Differential (mechanical device)

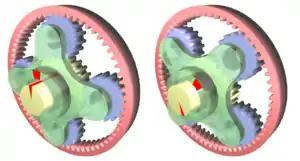
Diagram of an epicyclic gearing system

An epicyclic differential uses epicyclic gearing to send certain proportions of torque to the front axle and the rear axle in an all-wheel drive vehicle. An advantage of the epicyclic design is its relatively compact width (when viewed along the axis of its input shaft).